Apron of Magic

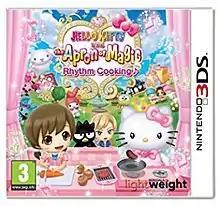
European 3DS box art

is an arcade collectible card cooking game developed and published by Examu. The game was created to commemorate the 50th anniversary of Sanrio and features various characters from the Sanrio Company, including ones from the anime series. The game was released in Japan on July 26, 2010 and has been into several revisions during its release. Starting with the revision in 2012, the game is tied to both the "Jewelpet" and "Arcana Heart" franchises.